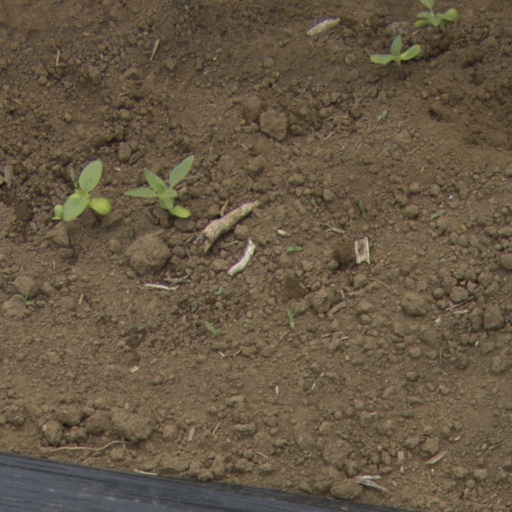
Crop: Jerusalem artichoke